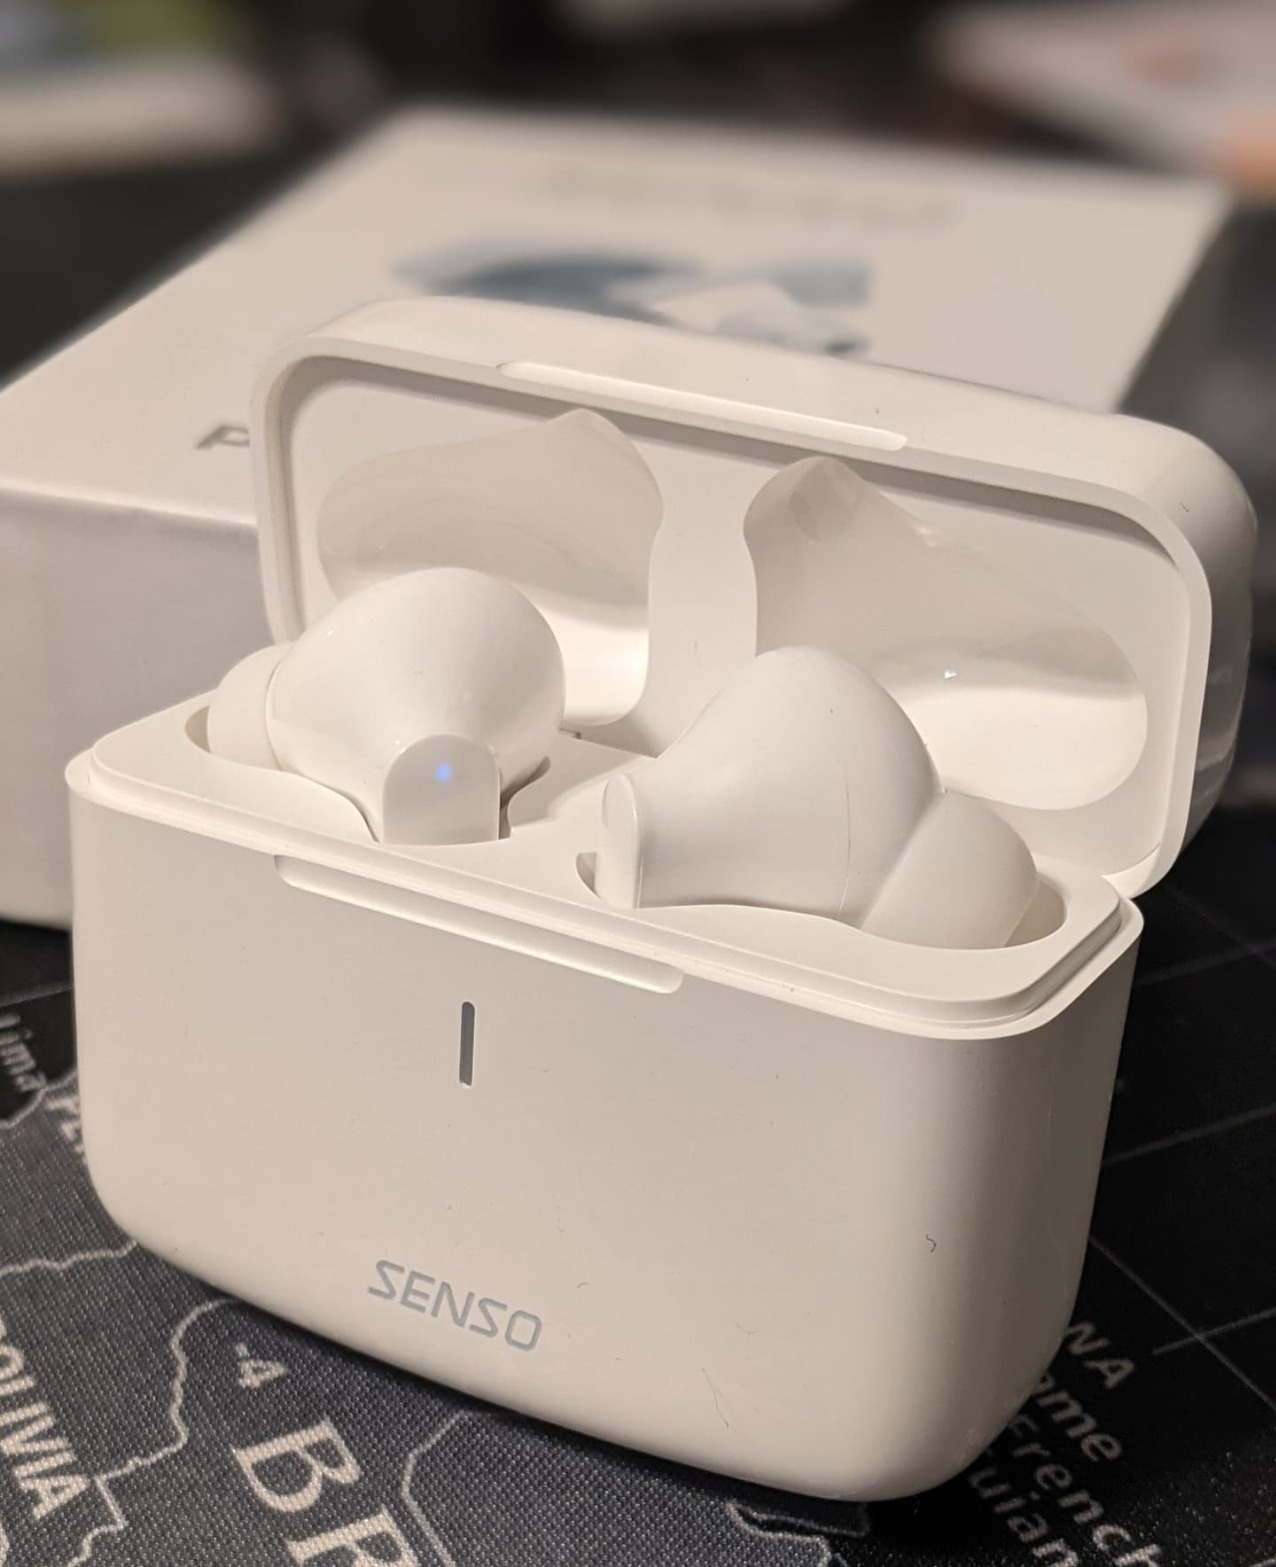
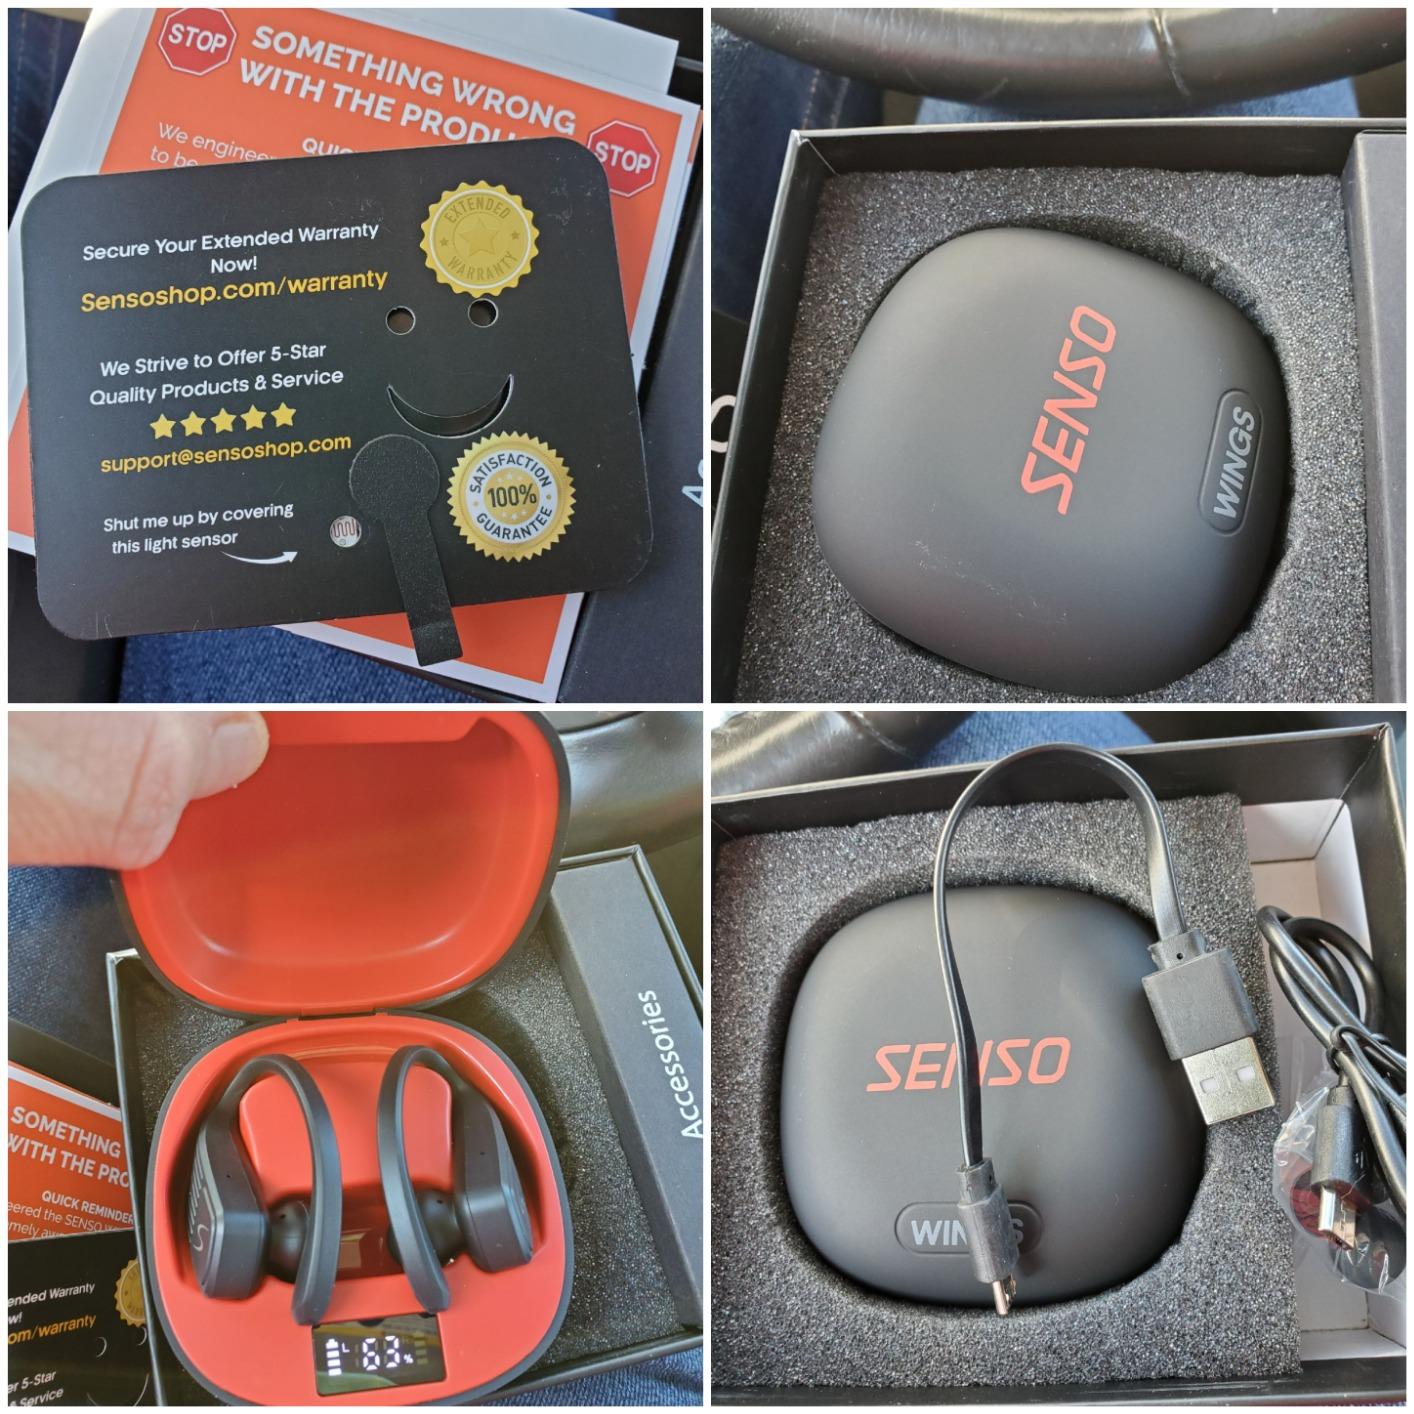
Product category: earbuds
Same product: no